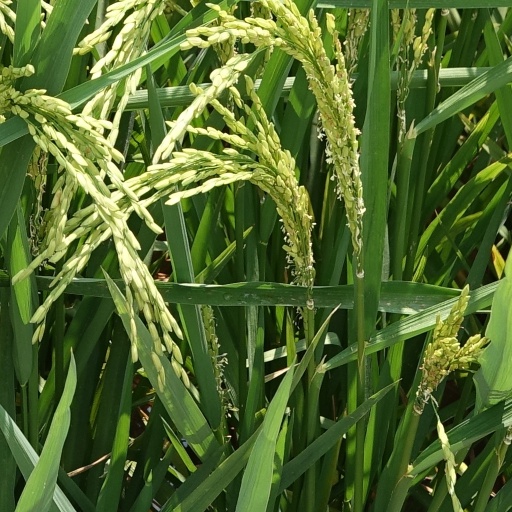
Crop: rice